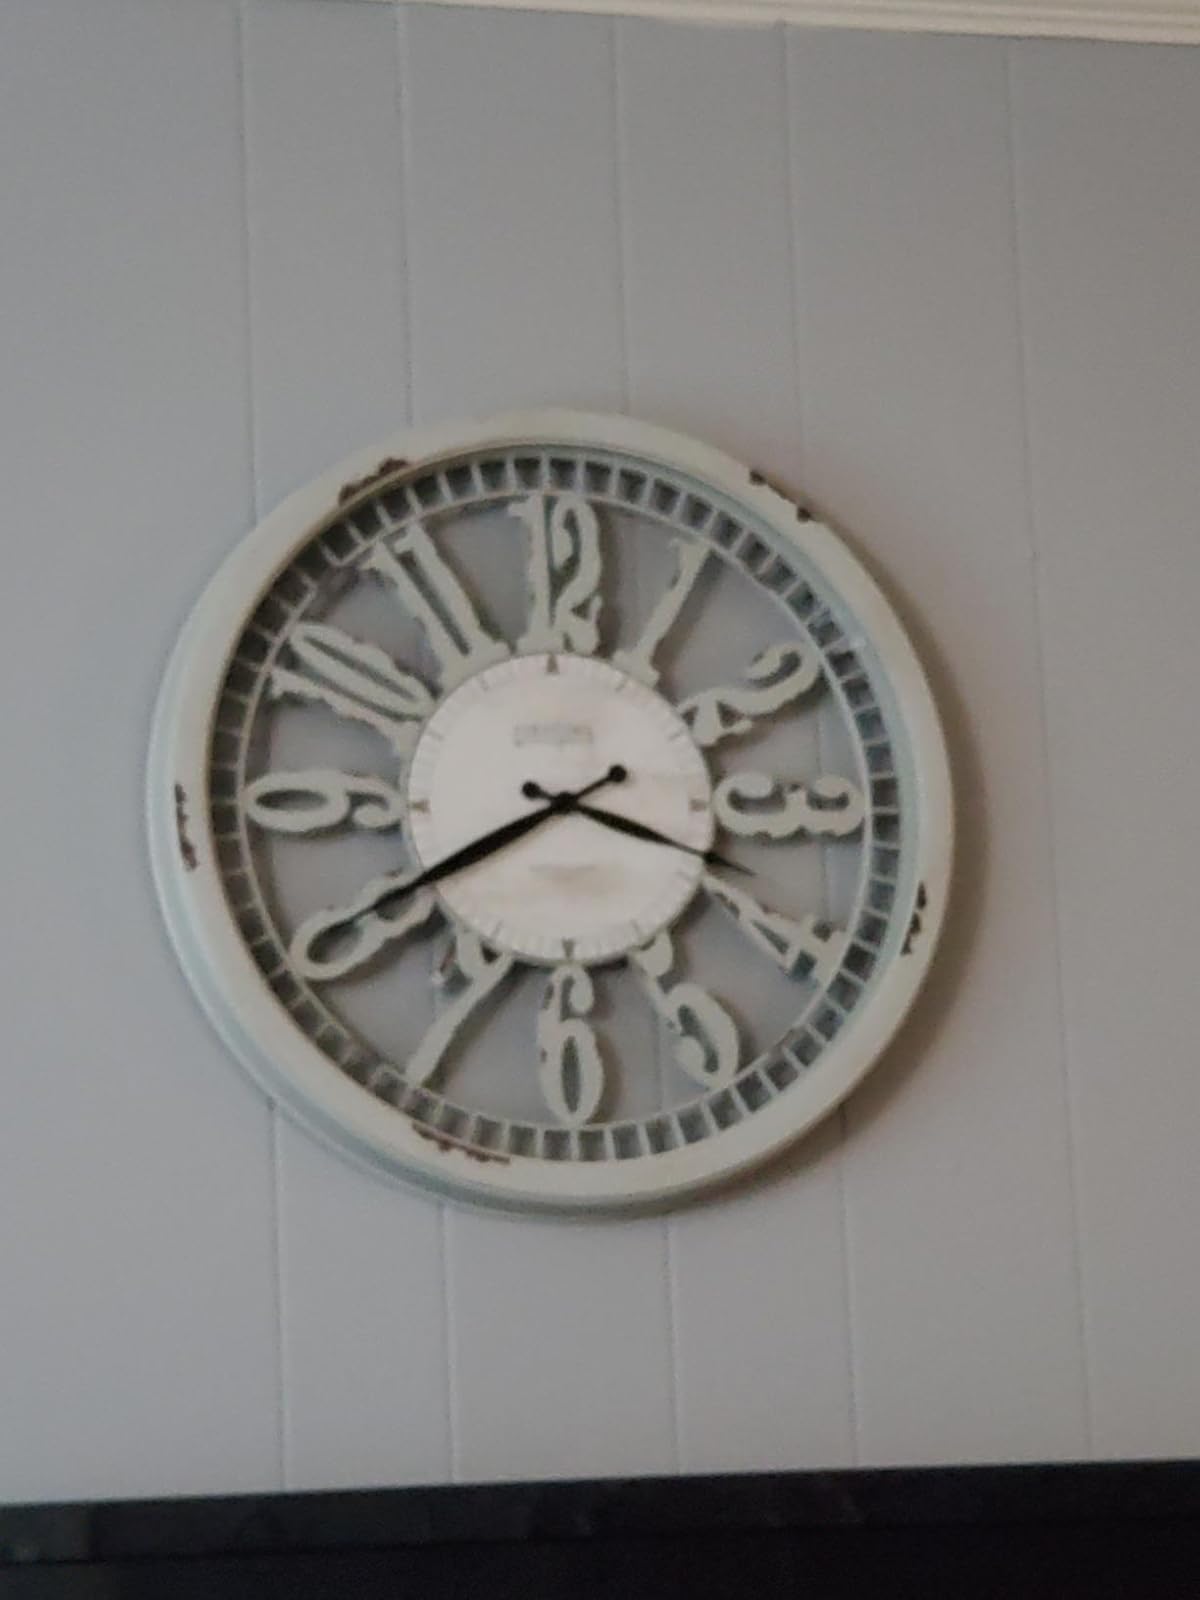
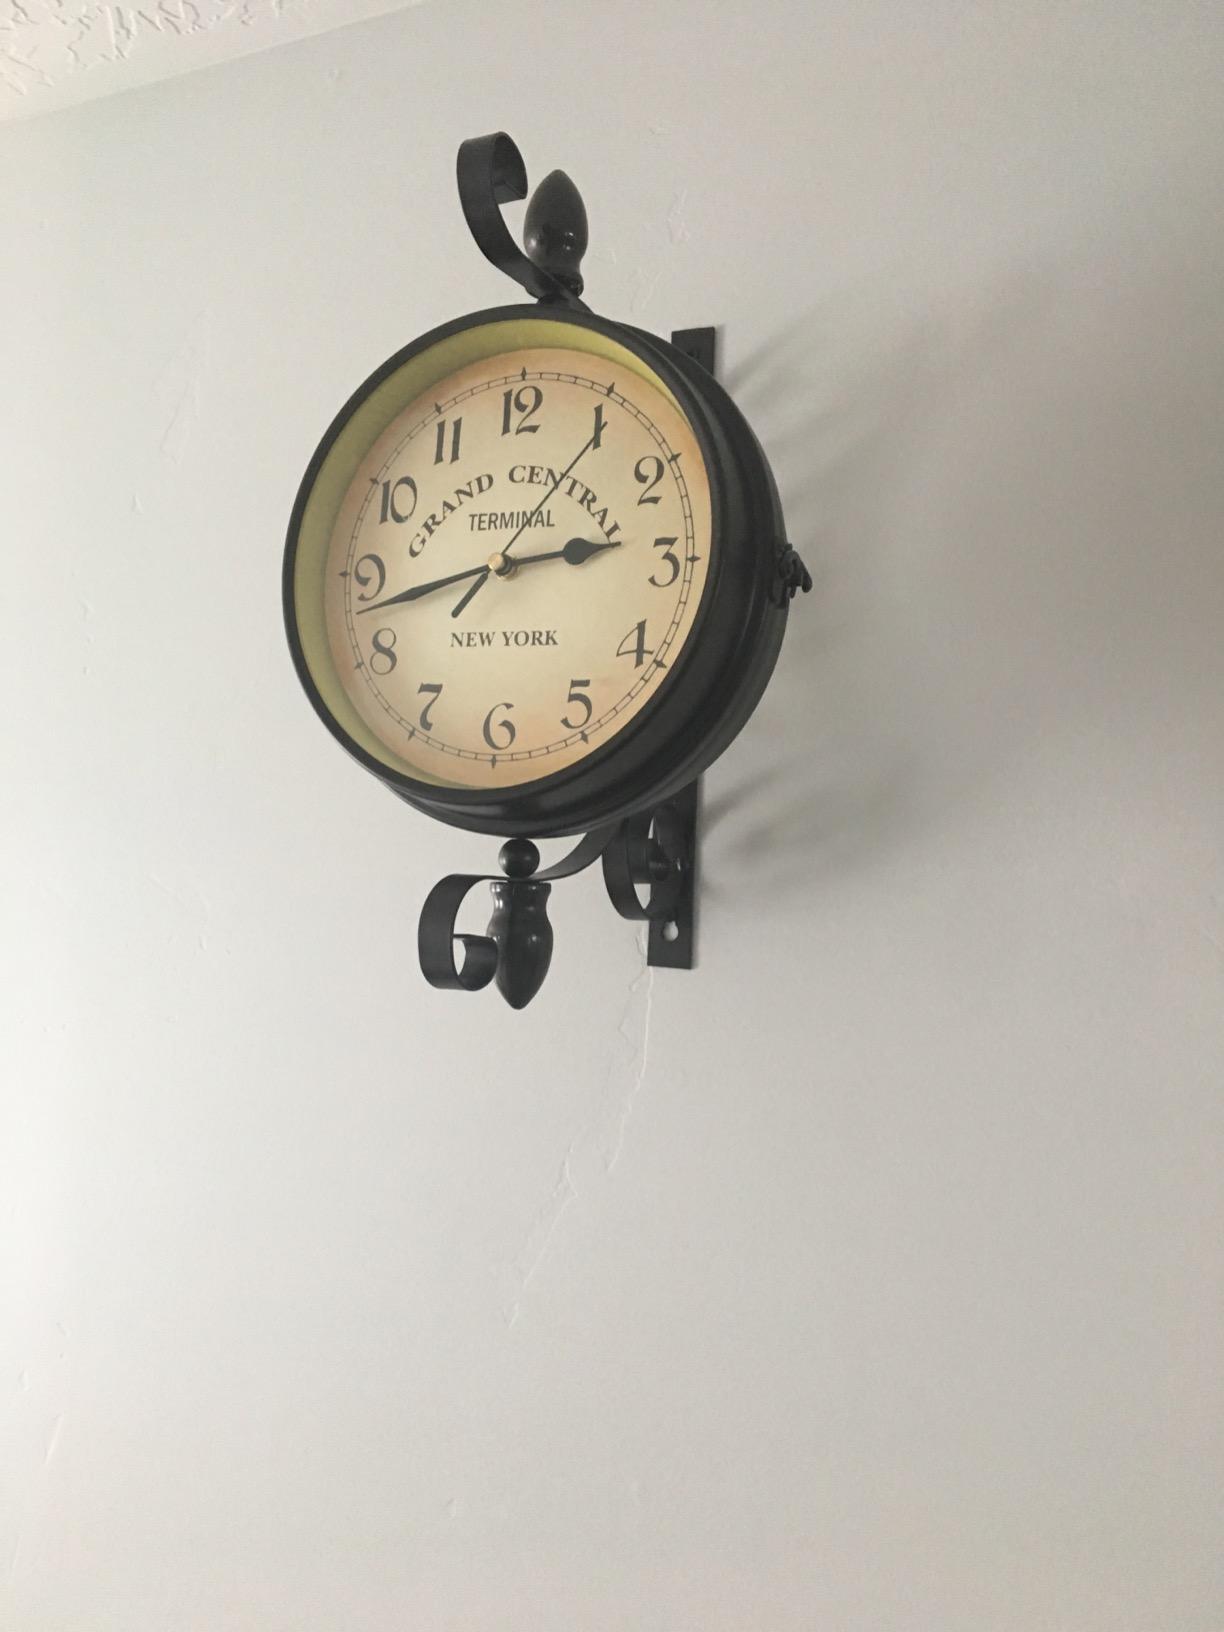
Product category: clock
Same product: no